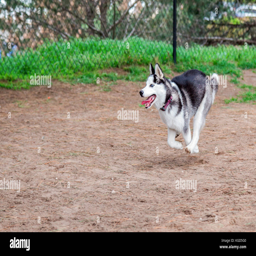
siberian husky puppy running and playing at a dog park